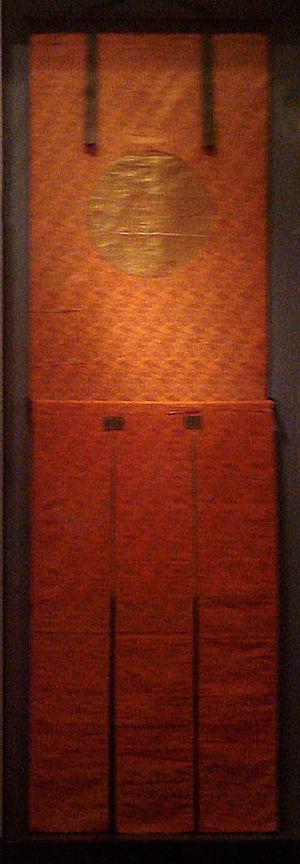
La bataille de Toba-Fushimi est un conflit opposant les forces pro-impériales aux forces shogunales de Tokugawa durant la guerre de Boshin au Japon. La bataille a commencé le 27 janvier 1868, quand les forces du shogun et les forces coalisées des domaines de Chōshū, de Satsuma et de Tosa se sont rencontrées près de Fushimi. La bataille a duré quatre jours et s'est conclue par une défaite décisive pour le shogunat Tokugawa.